Panakas

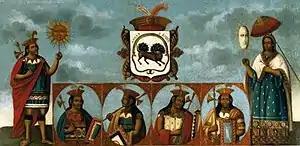
"Genealogía de los Incas" (Genealogy of the Incas) of the Cusco School, 18th century.

A panaca or panaqa, or panaka was a family clan of the Sapa Inca, the kuraka or emperor of the Inca Empire. The panakas were formed by the descendants of a Sapa Inca or his wife. The basic social institution of the Incas is the ayllu. An ayllu is a group of families that descended from a common ancestor, united by culture and religion, in addition to the agricultural work, livestock and fishing of the same territory. The ayllu concept transcended into nobility, so that the royal kinship could establish a lineage, called panaca or royal house.